Battle of Borodino

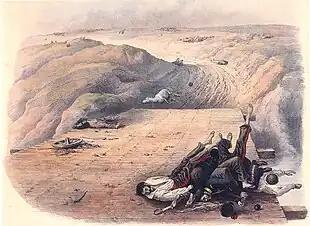
Dead soldiers of the on the Kolocha river bridge, by Christian Wilhelm von Faber du Faur

Carl von Clausewitz, the Prussian historian and future author of "On War", and Alexander I of Russia both noted that the poor positioning of the Russian troops had particularly hobbled the defense. Barclay communicated with Kutuzov in order to receive further instructions. According to Ludwig von Wolzogen (in an account dripping with sarcasm), the commander was found a half-hour away on the road to Moscow, encamped with an entourage of young nobles and grandly pronouncing he would drive Napoleon off the next day.